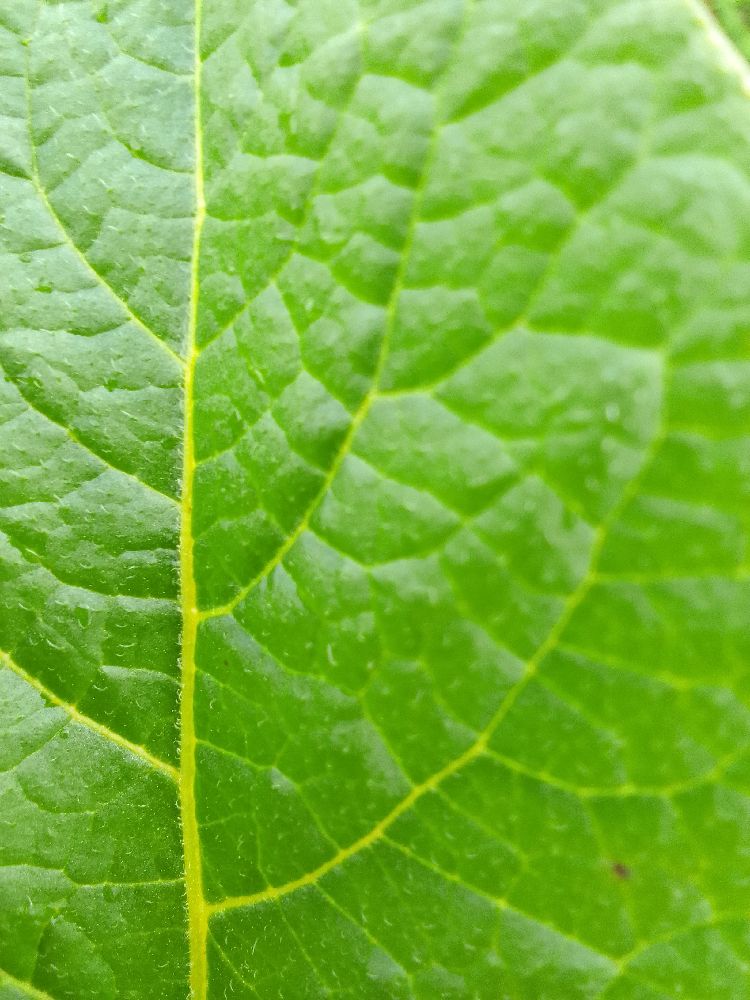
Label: Healthy